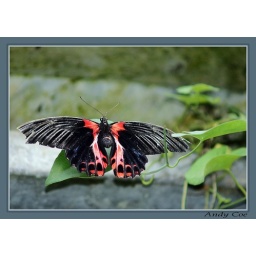
Taken at the butterfly house at North anston near rotherham in south yorkshire